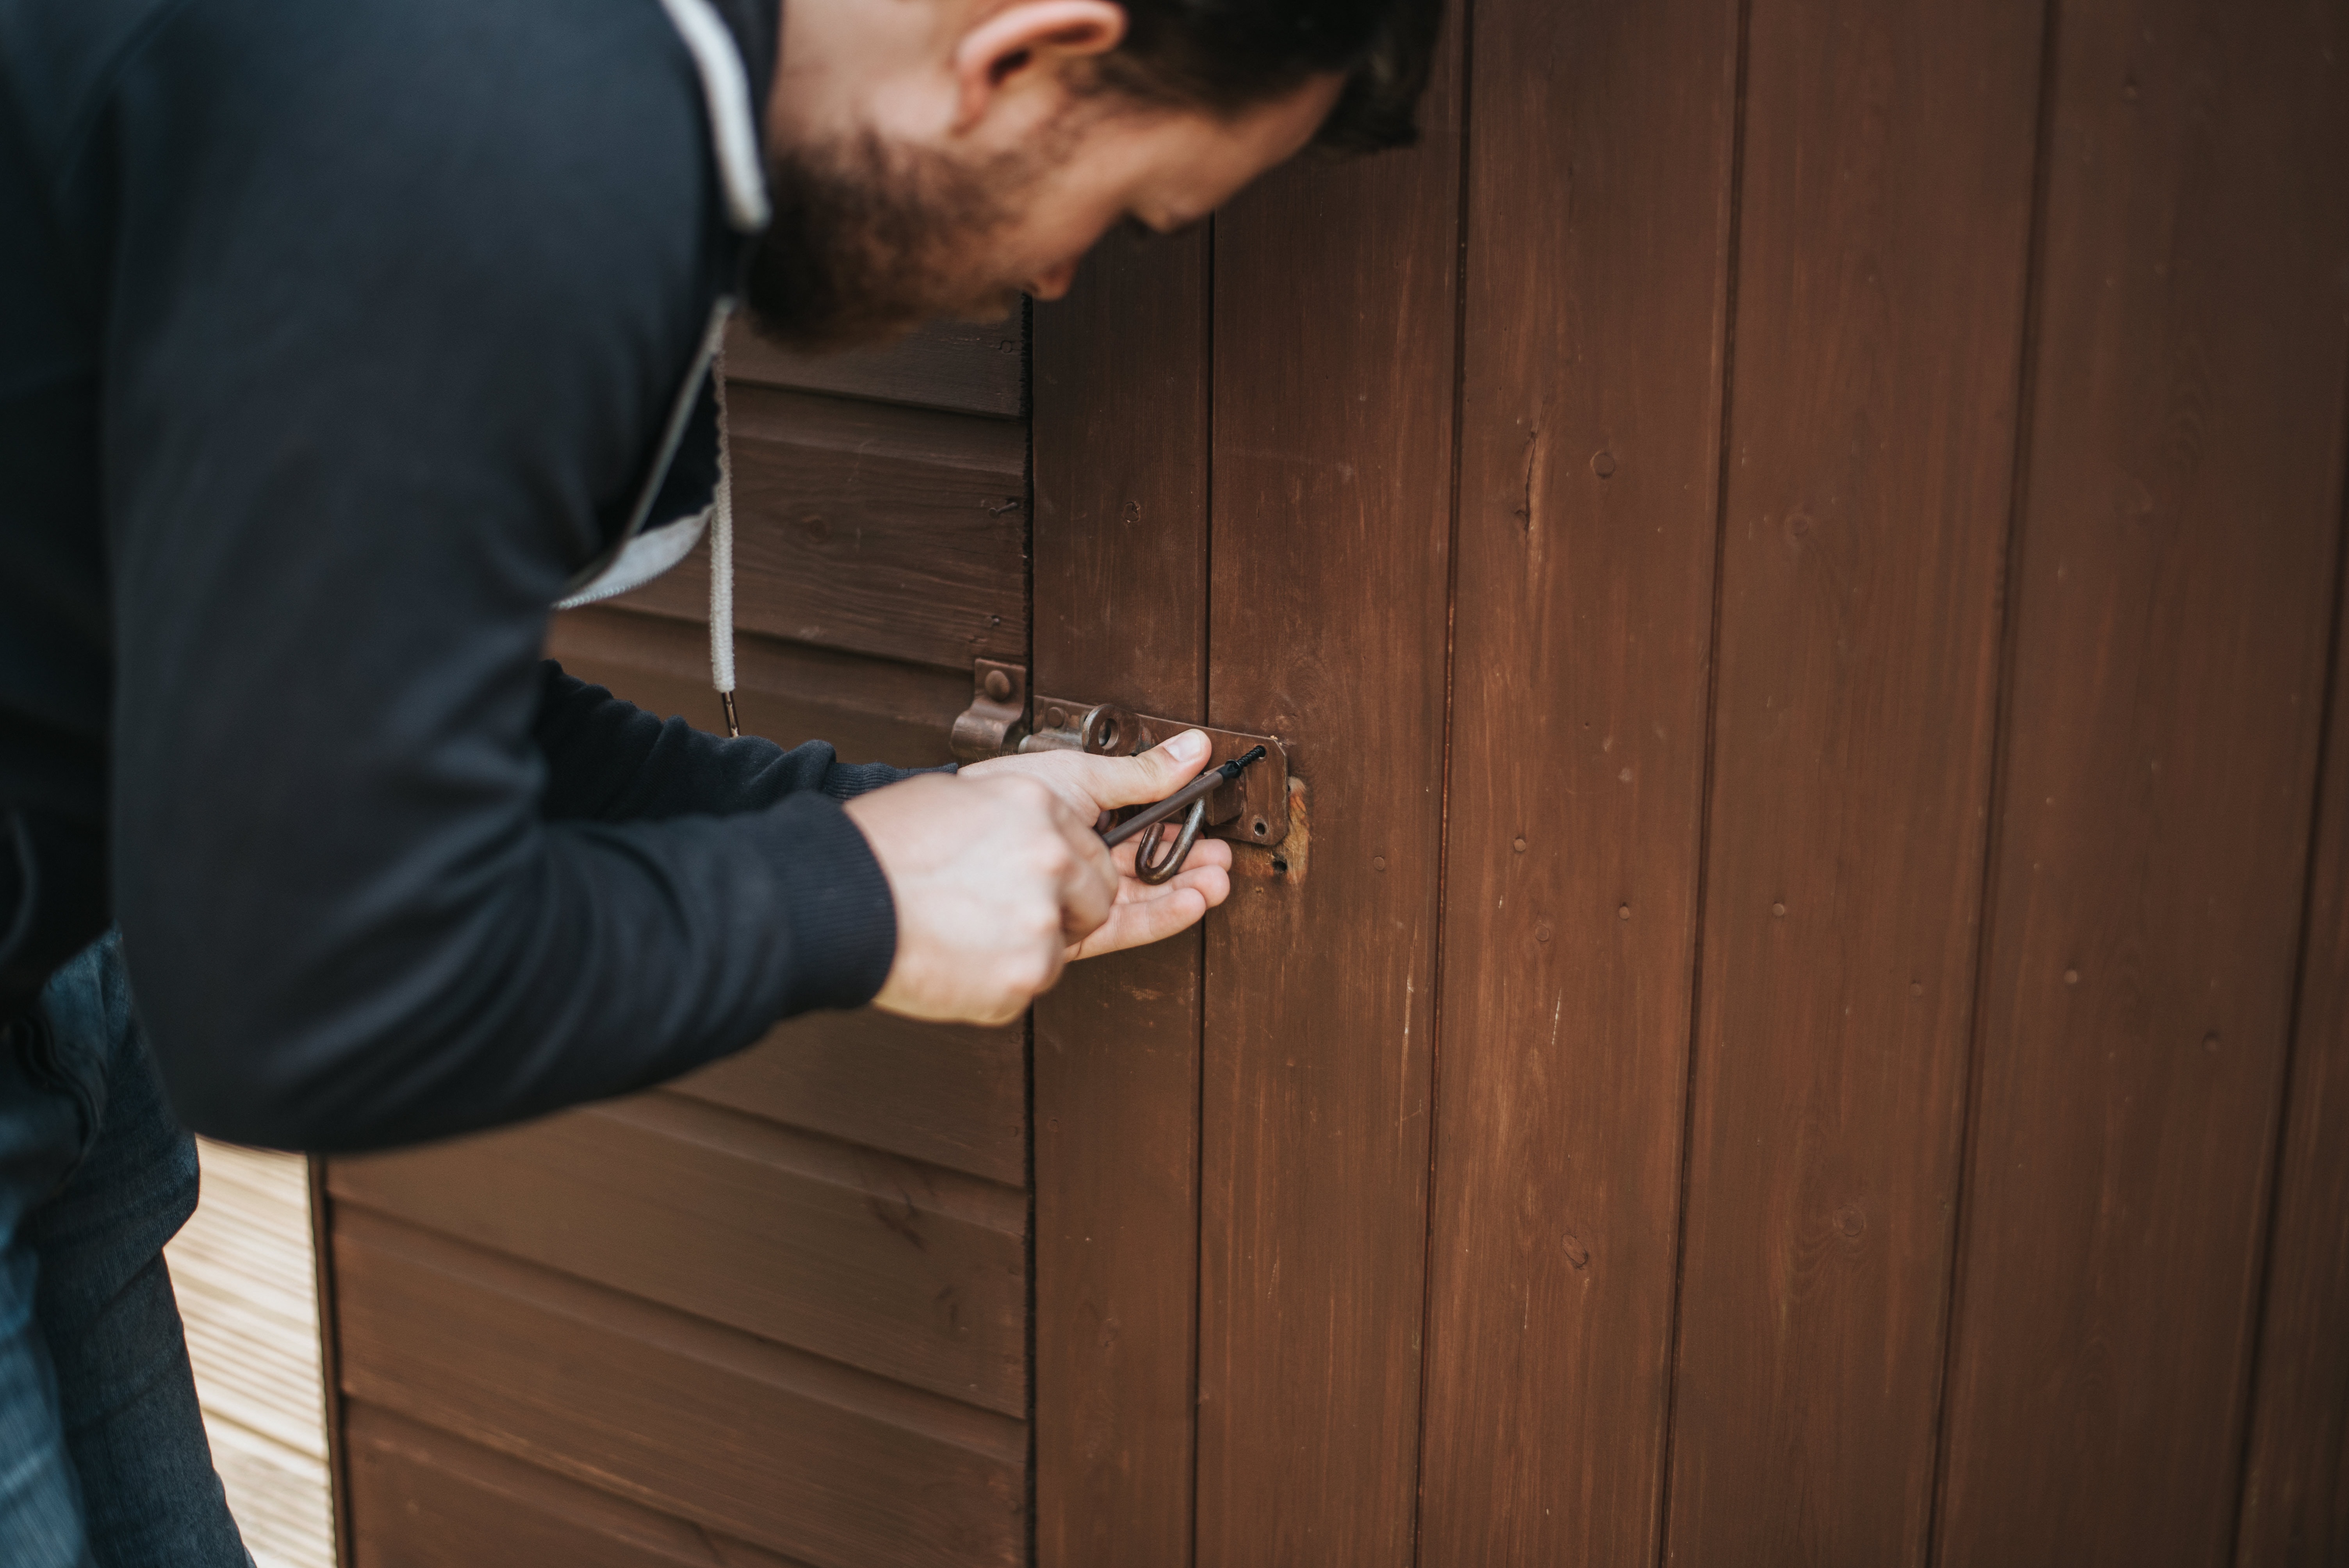
wood, hardwood, standing, door, wood stain, hand